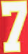
Number: 7